Choppa

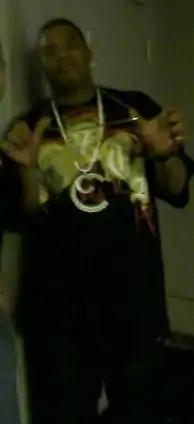
Choppa at SportsRock in Hattiesburg, Mississippi in 2007

His first album "Choppa Style" was released in 2001 by independent label Take Fo' Records. The eponymous single became a local New Orleans hit.